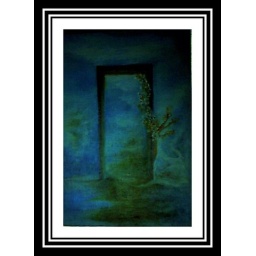
the door in blue